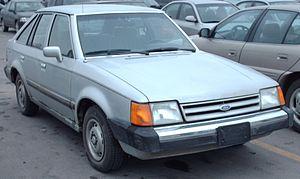
La Ford Escort est une voiture du groupe américain Ford produite par Ford Europe.